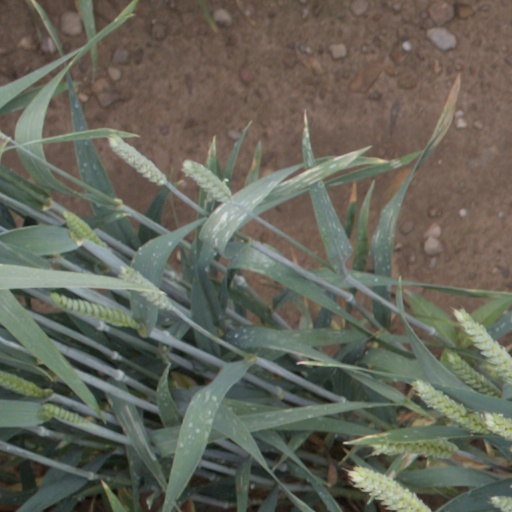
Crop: wheat